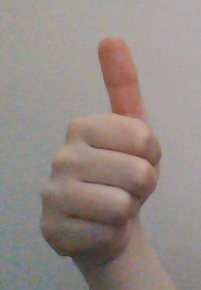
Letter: aleff